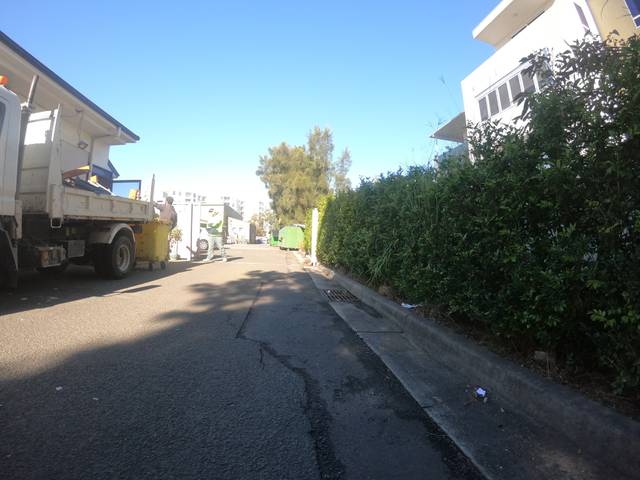
Region: Australia
Coordinates: -34.388, 150.904